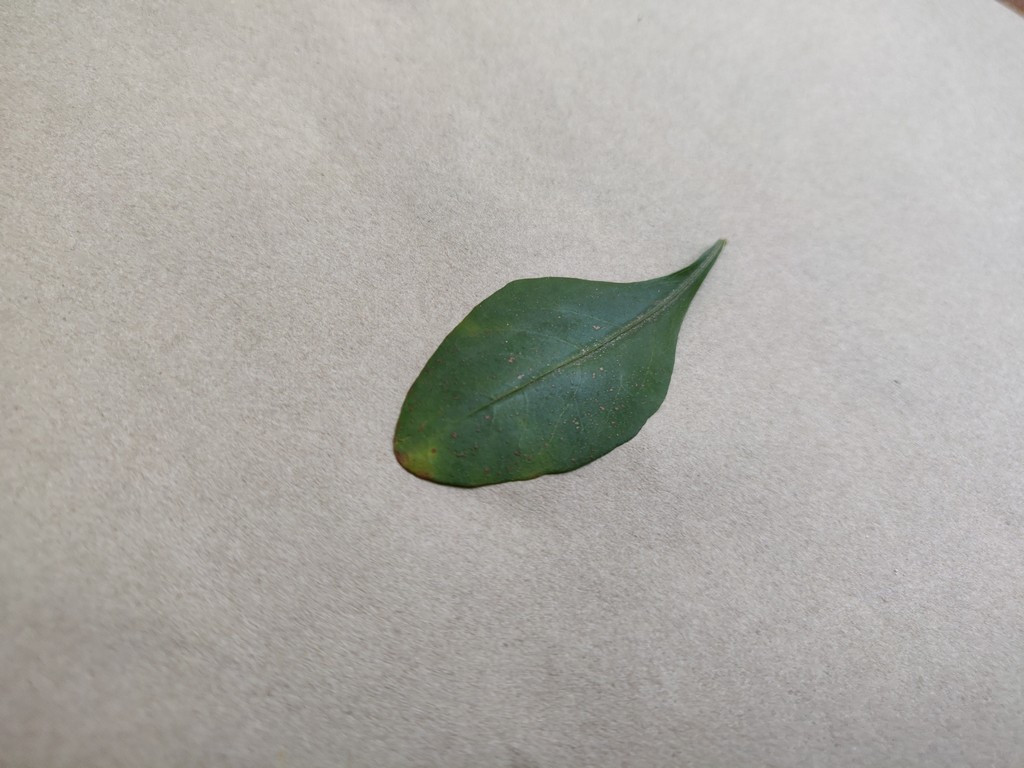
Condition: Unhealthy
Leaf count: single
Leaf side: front